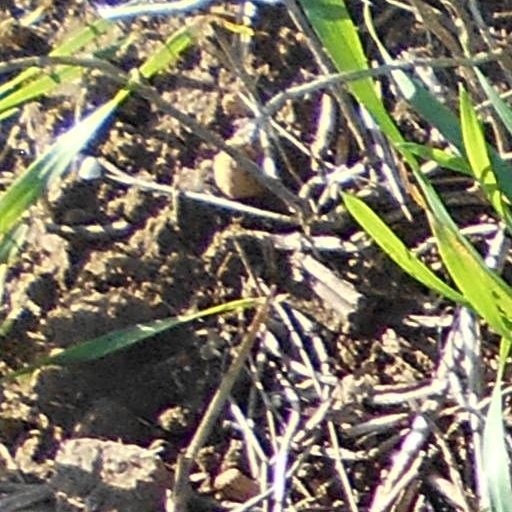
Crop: wheat